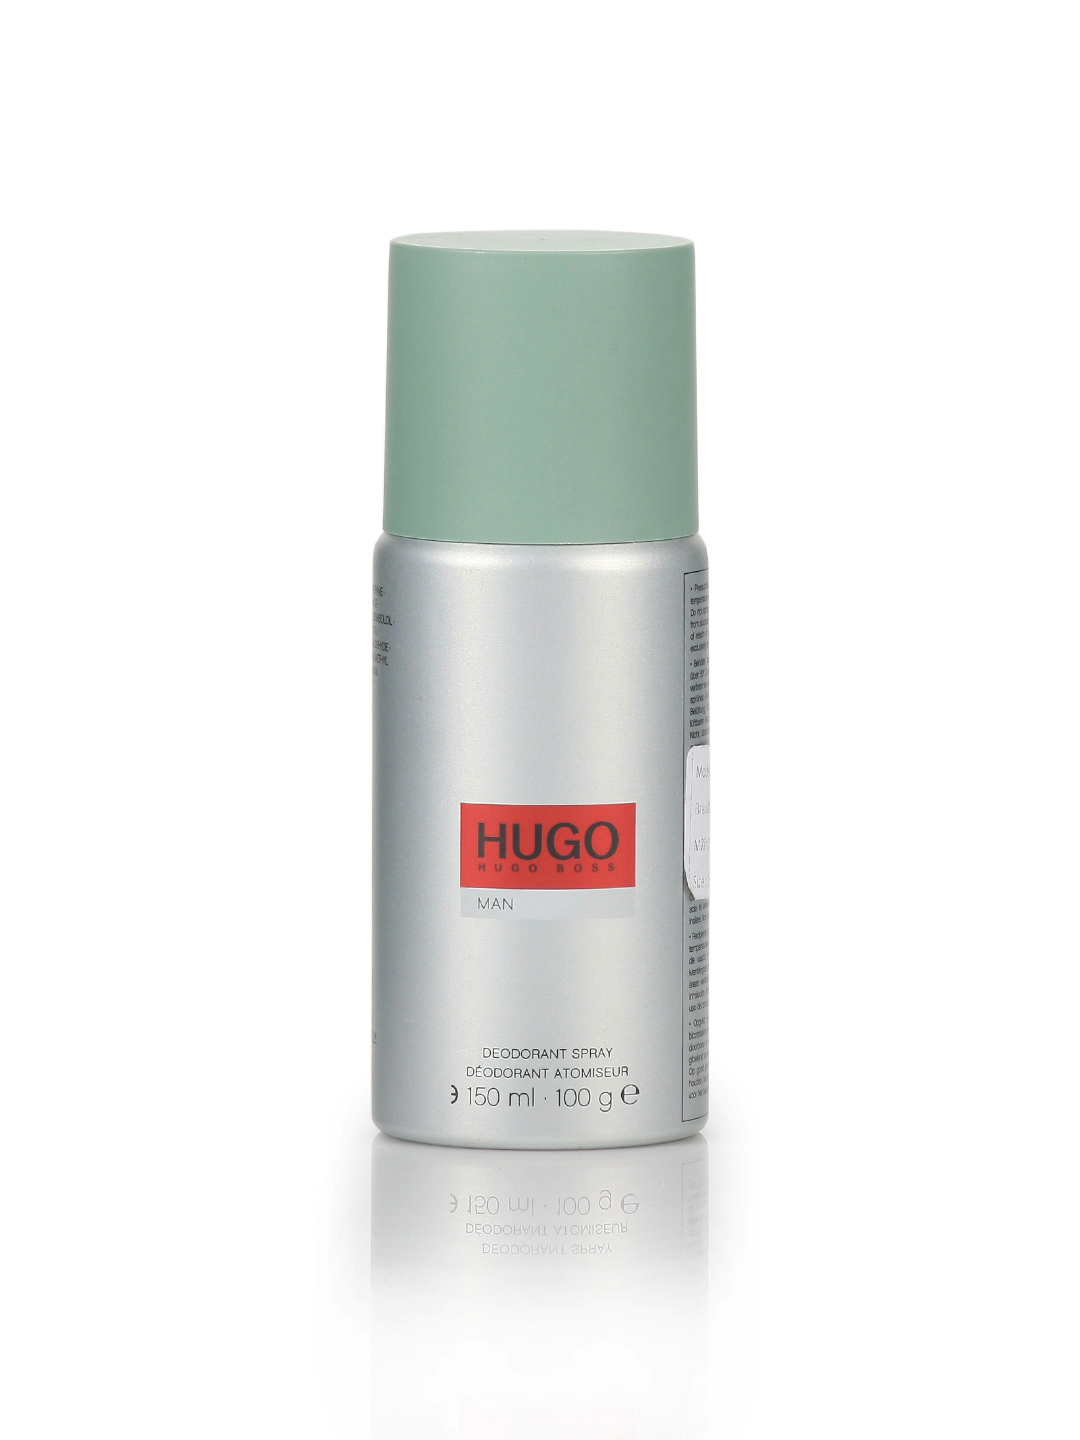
Hugo Boss Men Classic Deo
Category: Personal Care / Fragrance / Deodorant
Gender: Men
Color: Silver
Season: Spring 2017
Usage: Casual